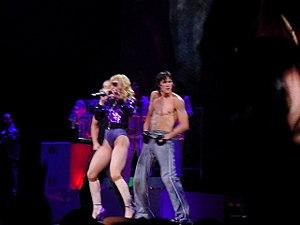
Daniel « Cloud » Campos est un danseur, chorégraphe et occasionnellement un acteur américano-philippin qui a grandi en Floride. Il a commencé à faire du breakdance à l'âge de 11 ans. Il a dansé pour Madonna, est apparu dans un clip de Shakira ainsi que dans le film Step Up 3. Il a aussi réalisé le clip This Gospel du groupe Panic! At the disco et apparait aussi dans le clip stay the night de Zedd.